Grindel, Switzerland

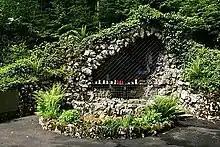
A grotto shrine between Wahlen and Grindel

Grindel has a population of . , 3.7% of the population are resident foreign nationals. Over the last 10 years (1999–2009 ) the population has changed at a rate of -3.2%. It has changed at a rate of 0.4% due to migration and at a rate of -1.6% due to births and deaths.